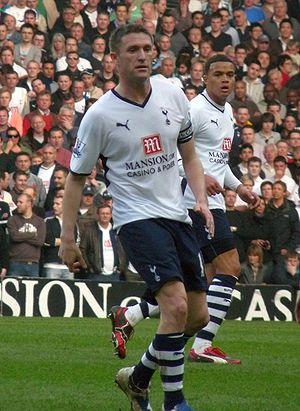
Tottenham Hotspur Football Club est un club anglais de football fondé en 1882 et basé à Londres. Il évolue en Premier League.